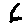
Label: 6